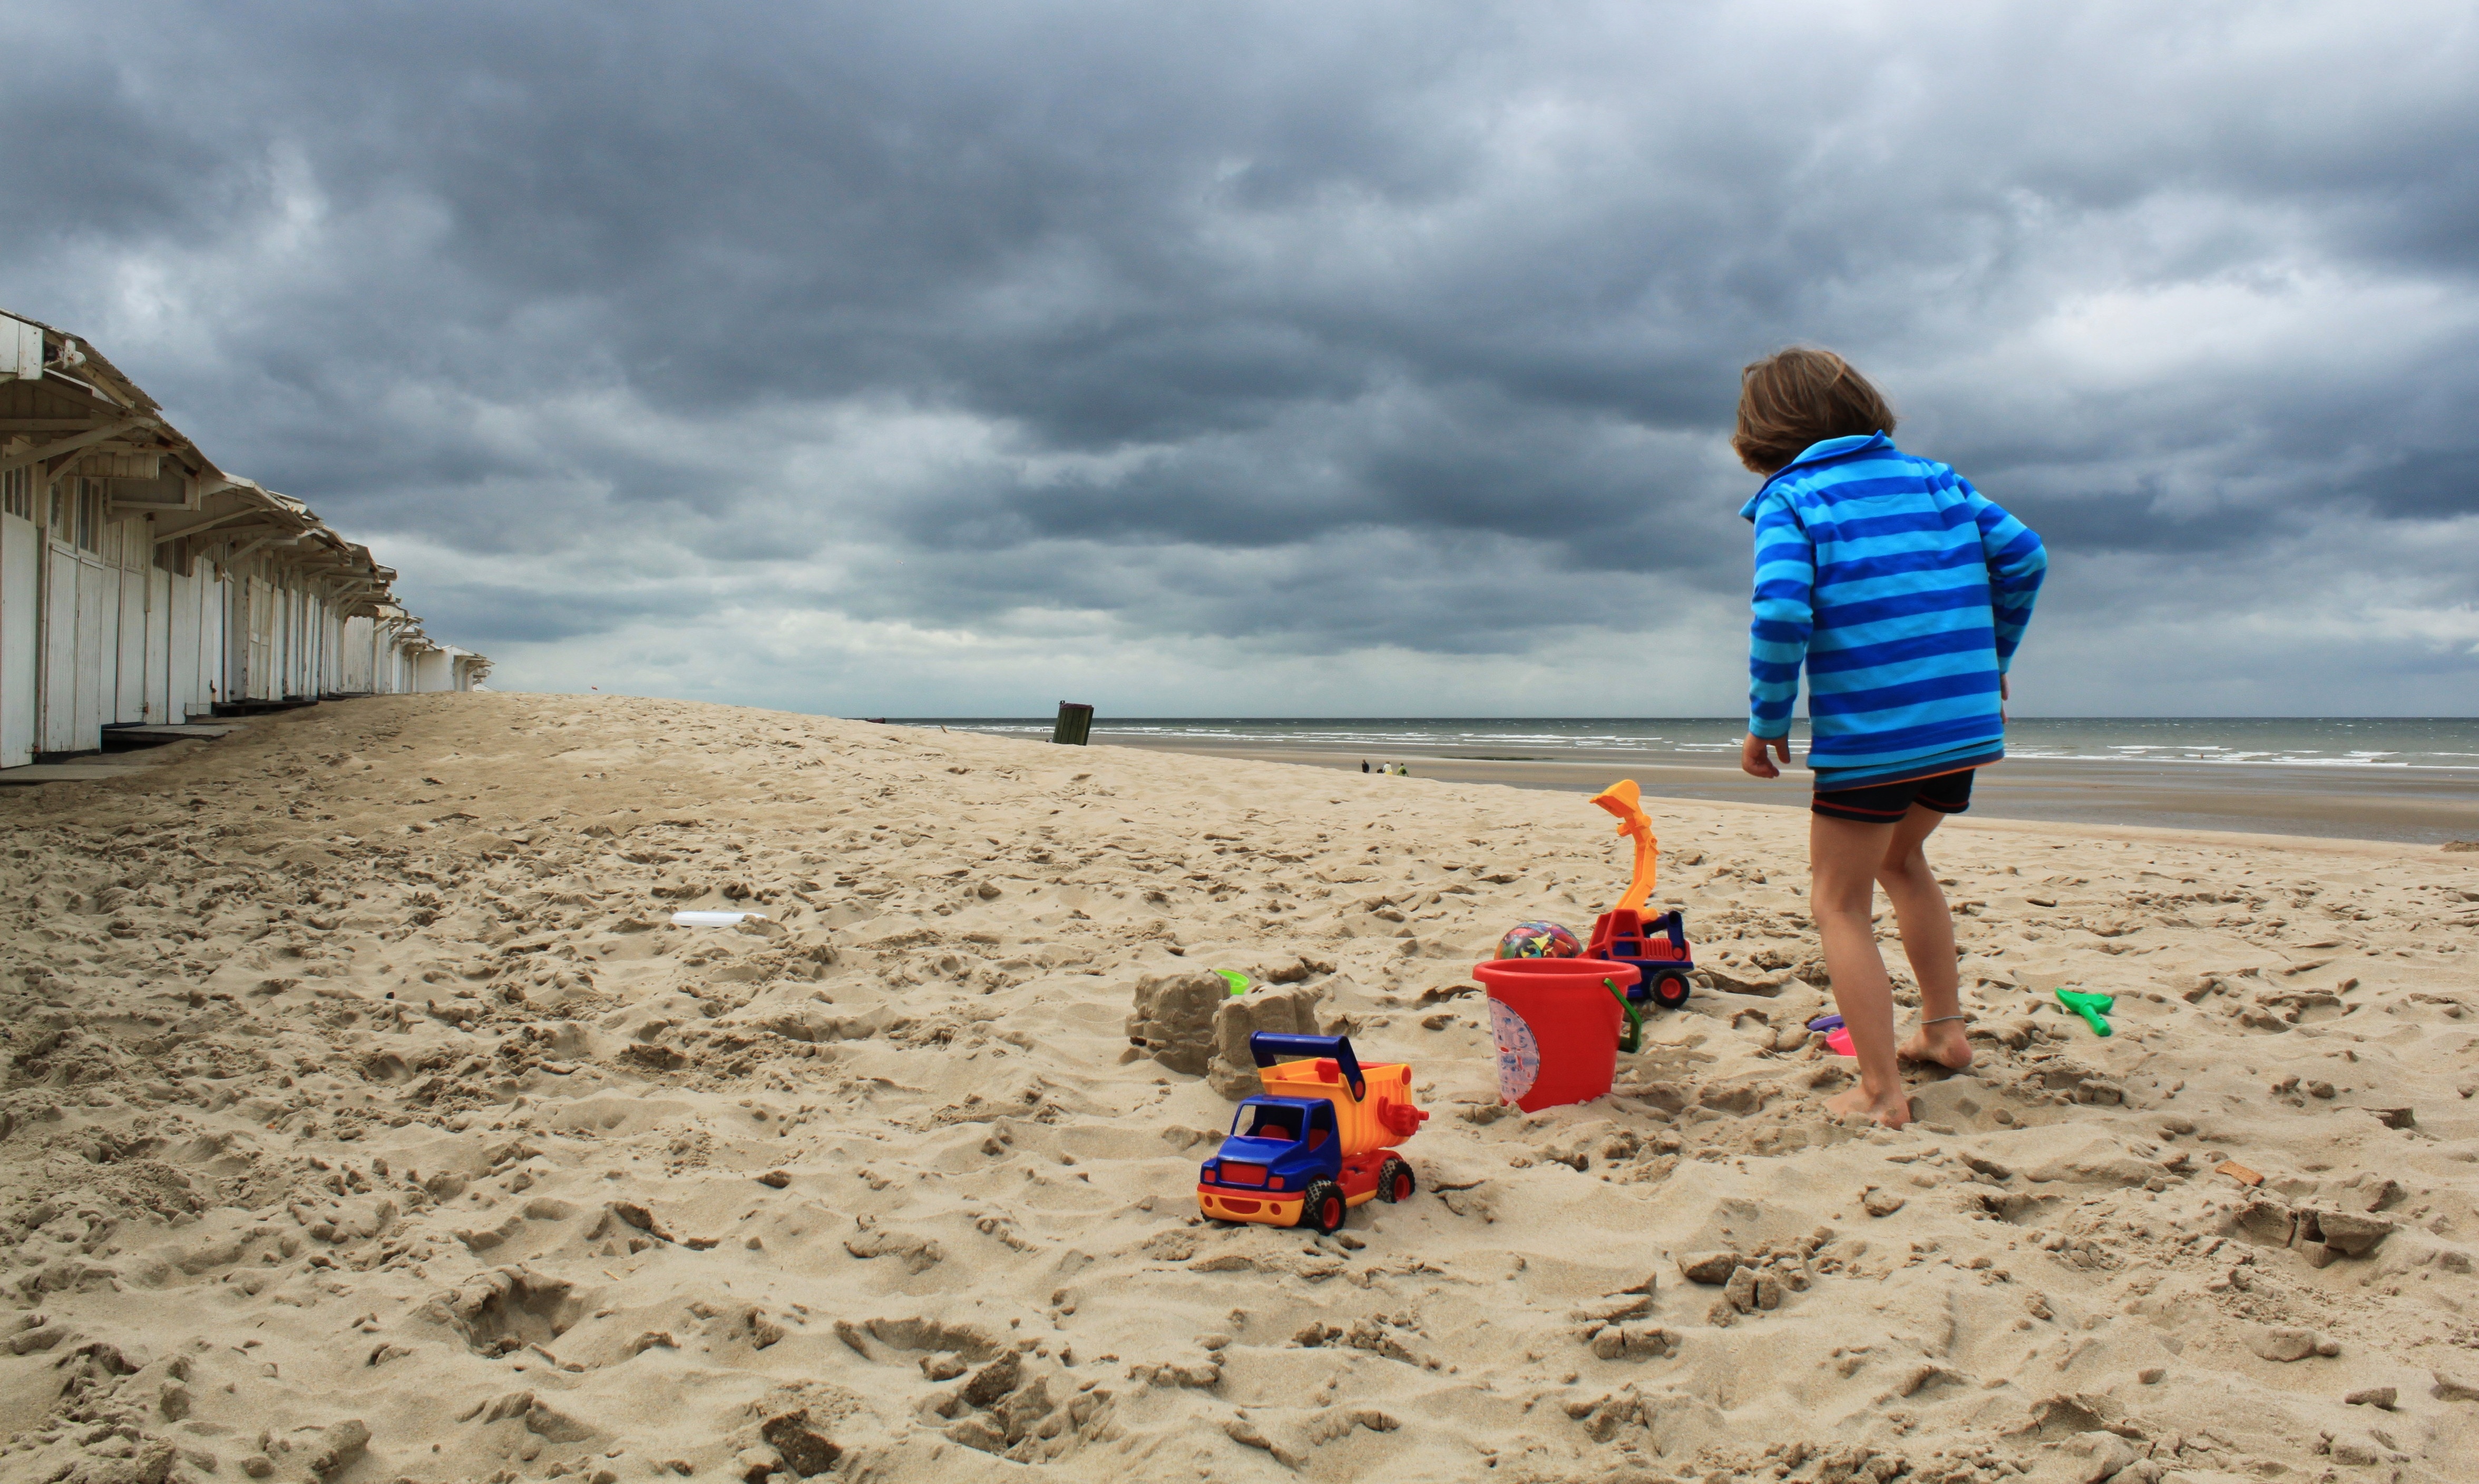
beach, landscape, sea, coast, nature, sand, ocean, sky, play, shore, boy, vacation, travel, weather, storm, holiday, child, leisure, material, body of water, belgium, clouds, holidays, toys, wide, maritime, mood, silent, north sea, cape, sand beach, north sea coast, cloud formation, beach cottage, de haan